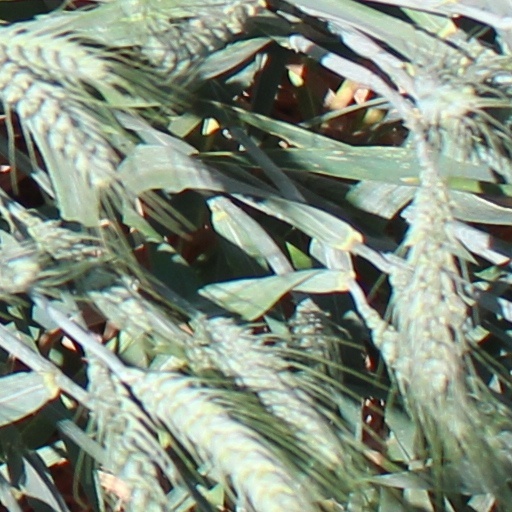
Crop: wheat